Orangefield House, South Ayrshire

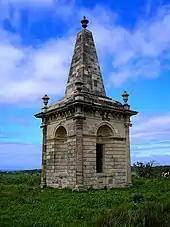
The Macrae monument or mausoleum

Orangefield House, previously known as 'Monkton House', was located near the village of Monkton, Ayrshire in the Parish of Monkton and Prestwick in South Ayrshire, Scotland; the settlement borders upon Glasgow Prestwick Airport, for which it served for a while as the control tower.